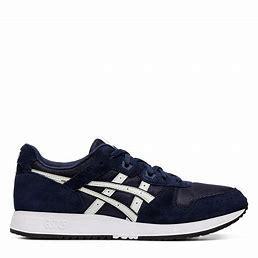
Brand: Asics
Model: Lyte Classic